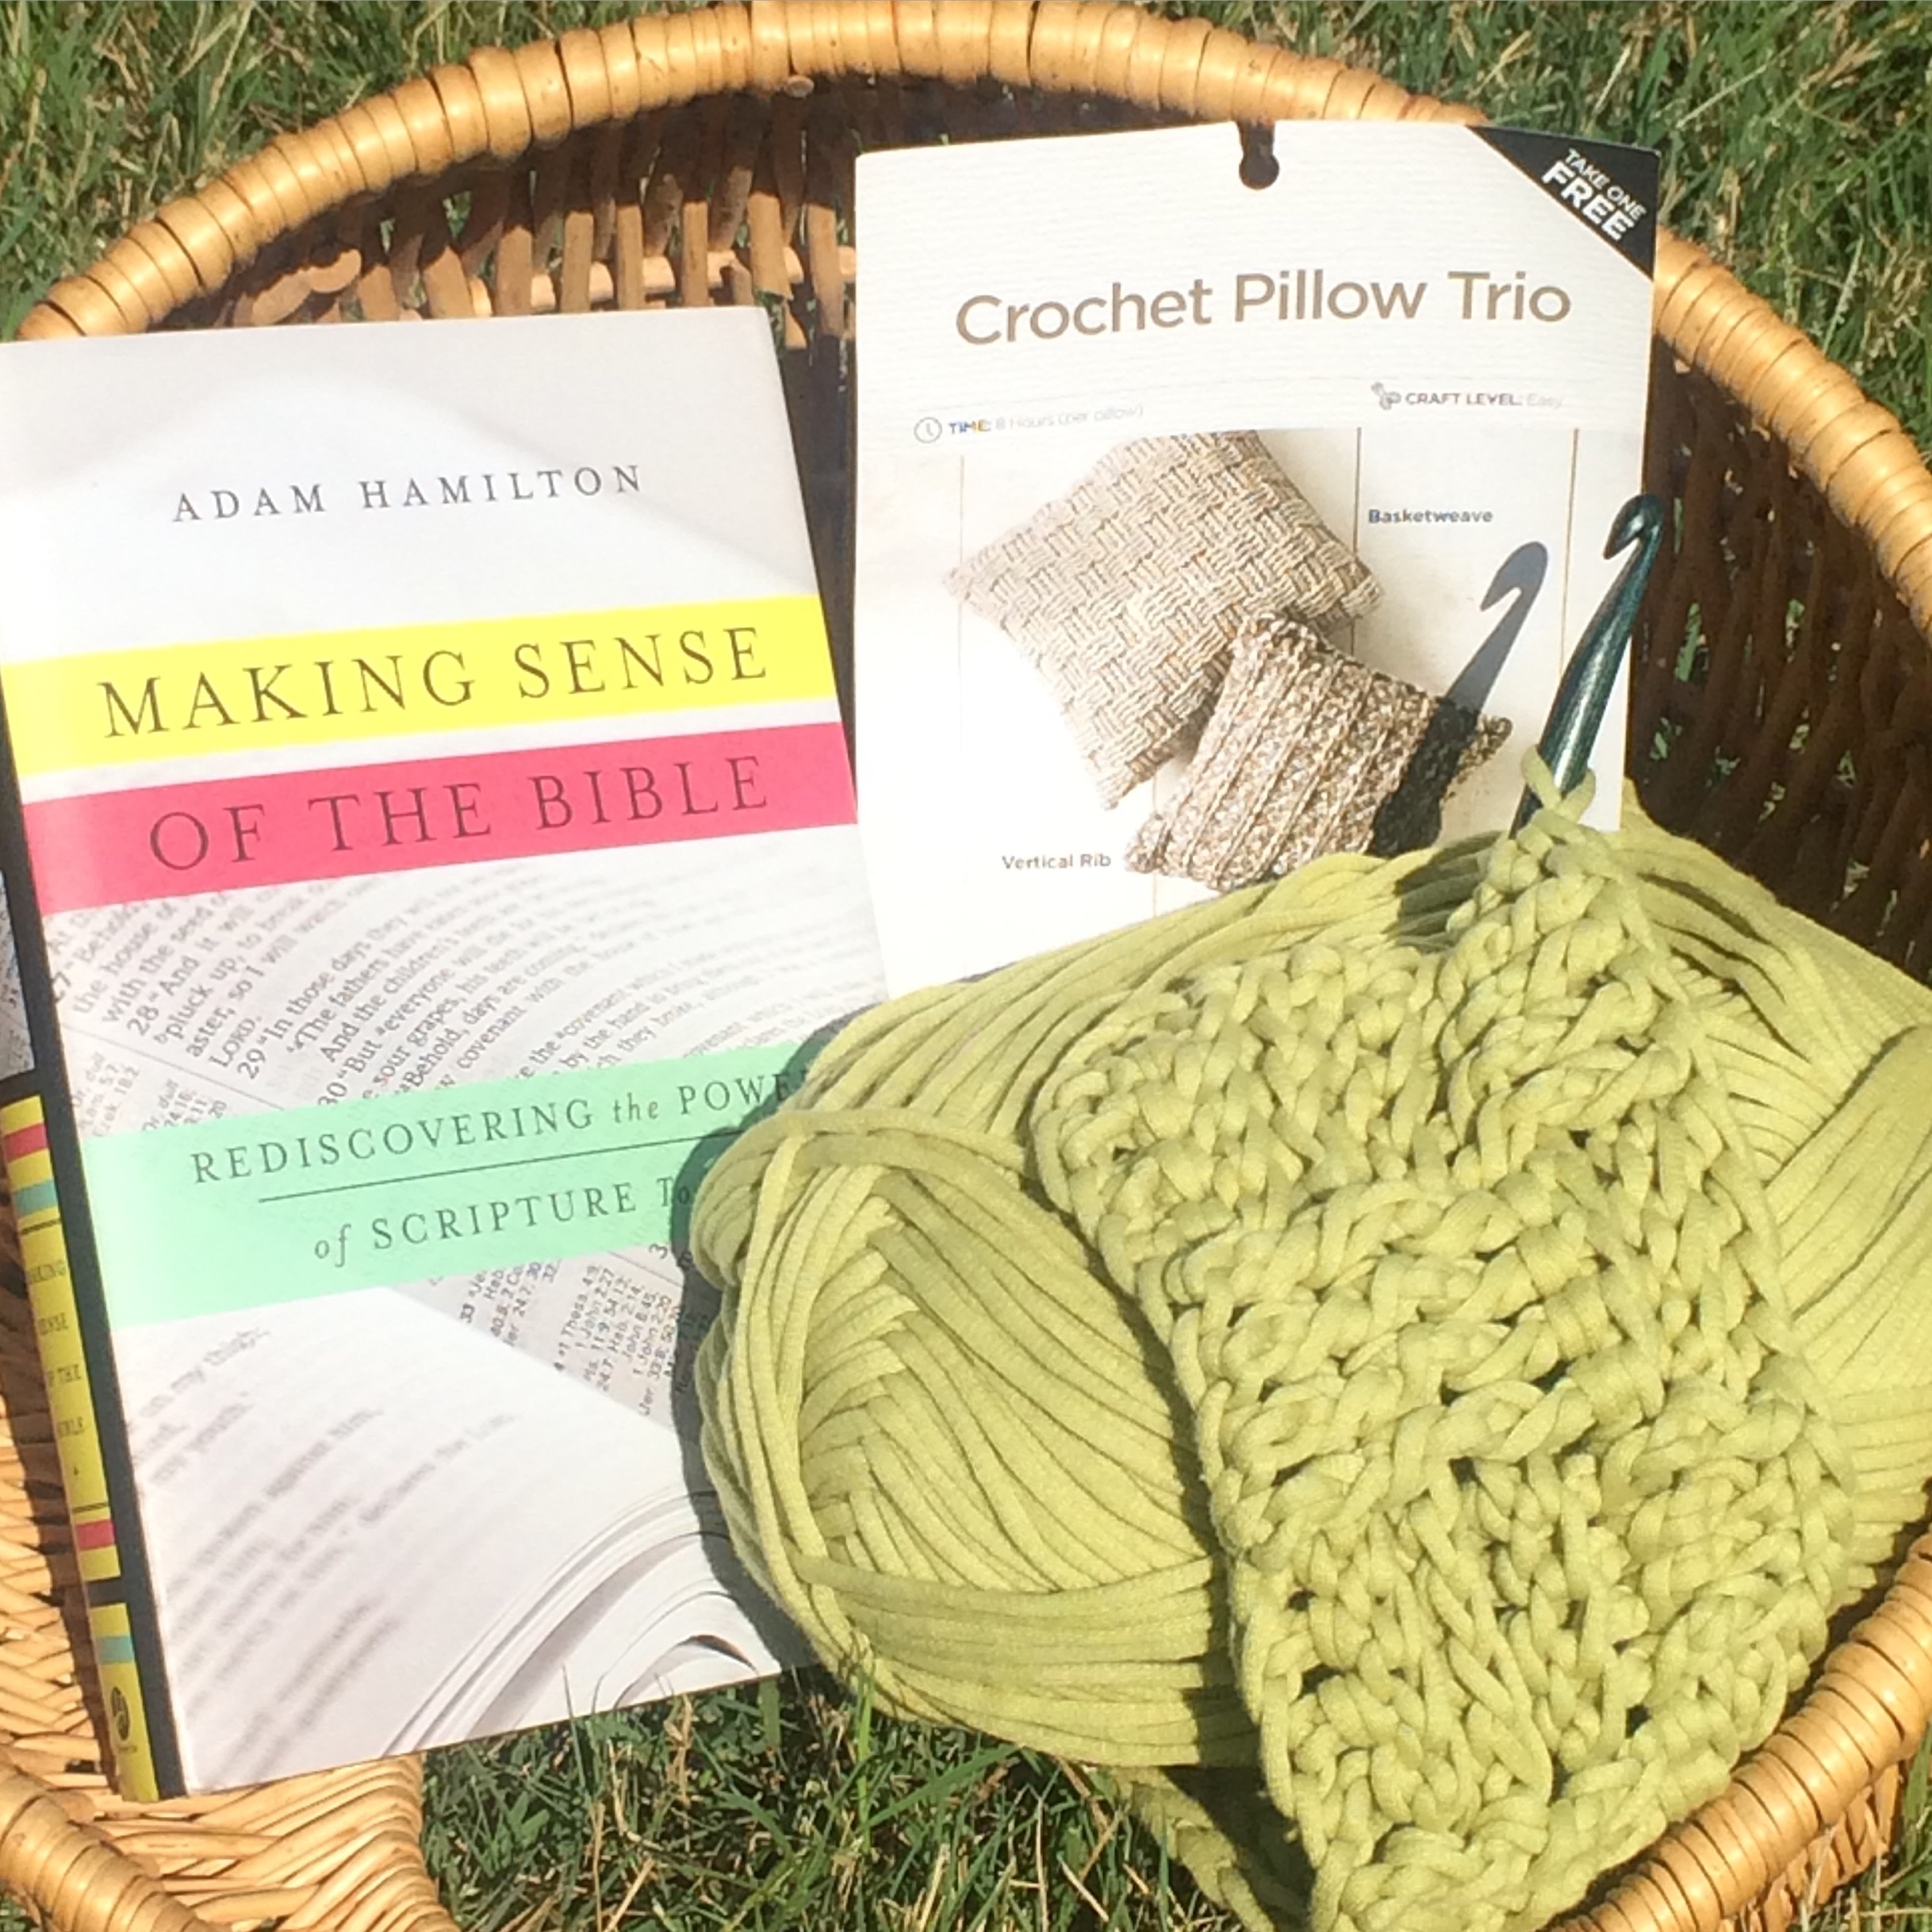
pattern, agriculture, material, thread, crochet, knitting, textile, art, grass family